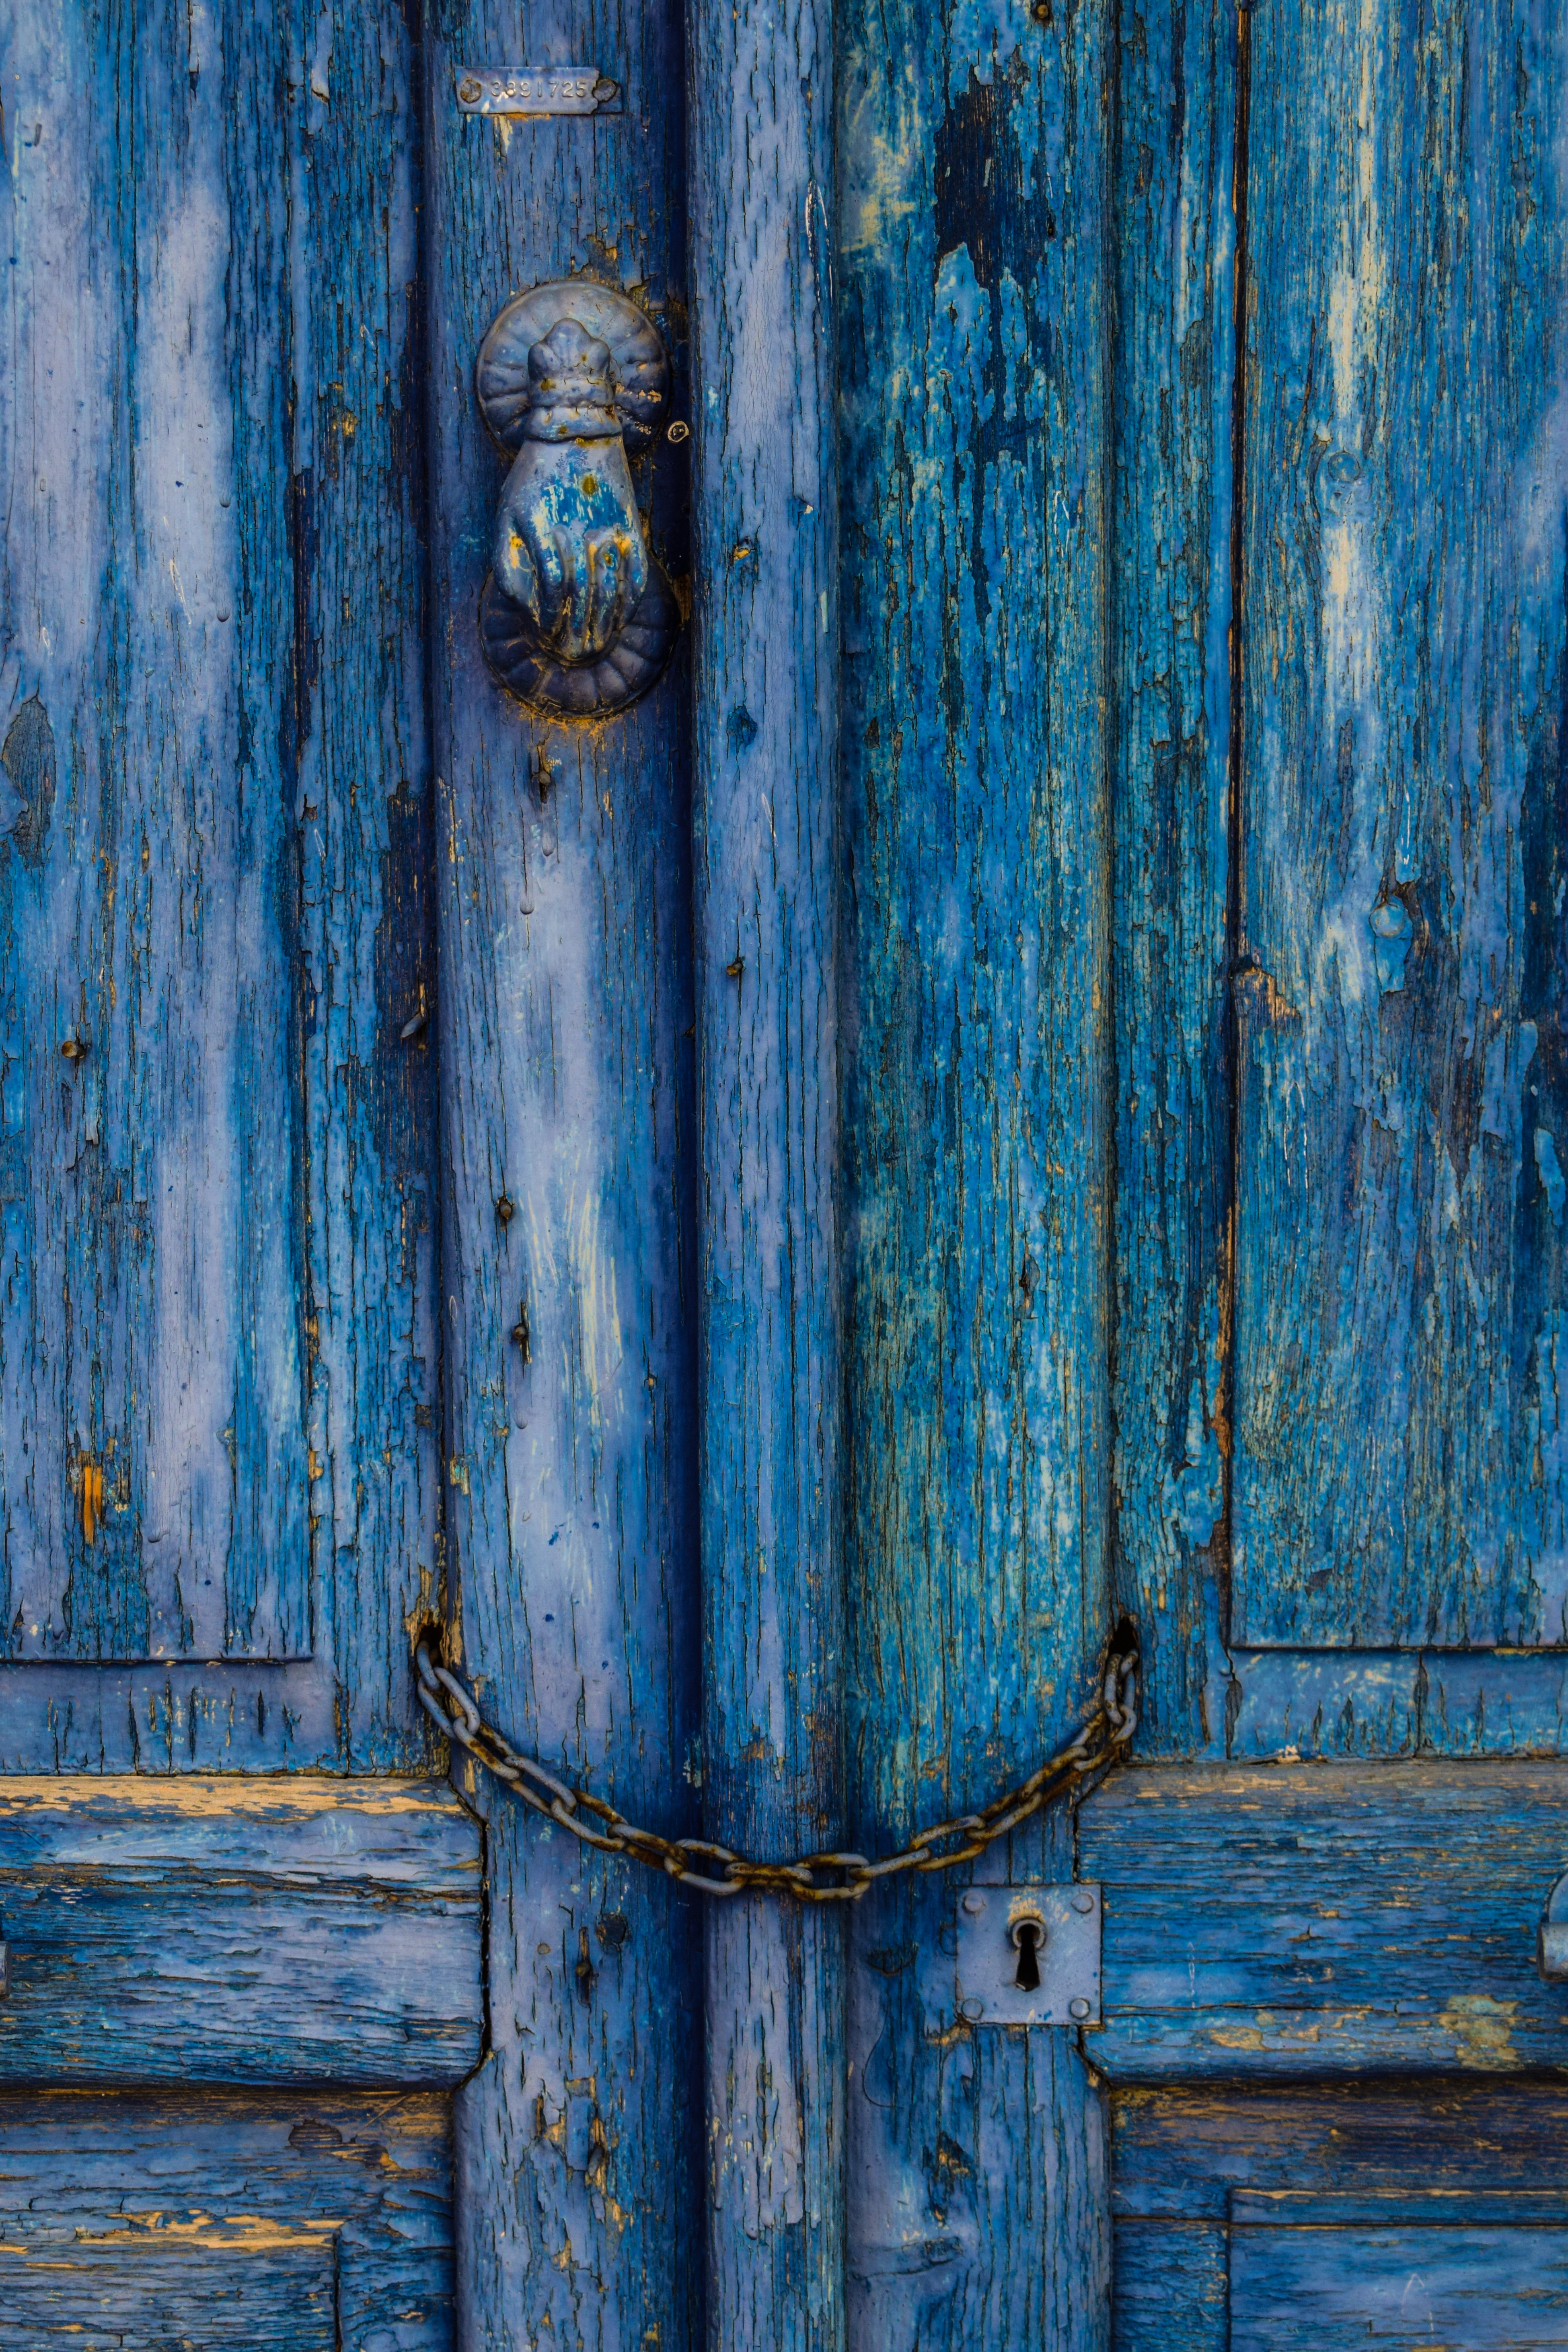
wood, texture, chain, window, wall, color, blue, painting, weathered, rusty, wooden, symmetry, keyhole, old door, cyprus, aged, knocker, modern art, avgorou